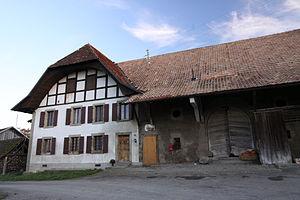
Ferme de la Commanderie de Saint-Jean, Chemin de Villarsel 83, Villarsel-sur-Marly
Cette liste présente les biens culturels d'importance nationale dans le canton de Fribourg. Cette liste correspond à l'édition 2009 de l'Inventaire Suisse des biens culturels d'importance nationale pour le canton de Fribourg. Il est trié par commune et inclus : 205 bâtiments séparés, 14 collections, 18 sites archéologiques et un cas particulier.
Villarsel-sur-Marly est une localité et une commune suisse du canton de Fribourg, située dans le district de la Sarine.